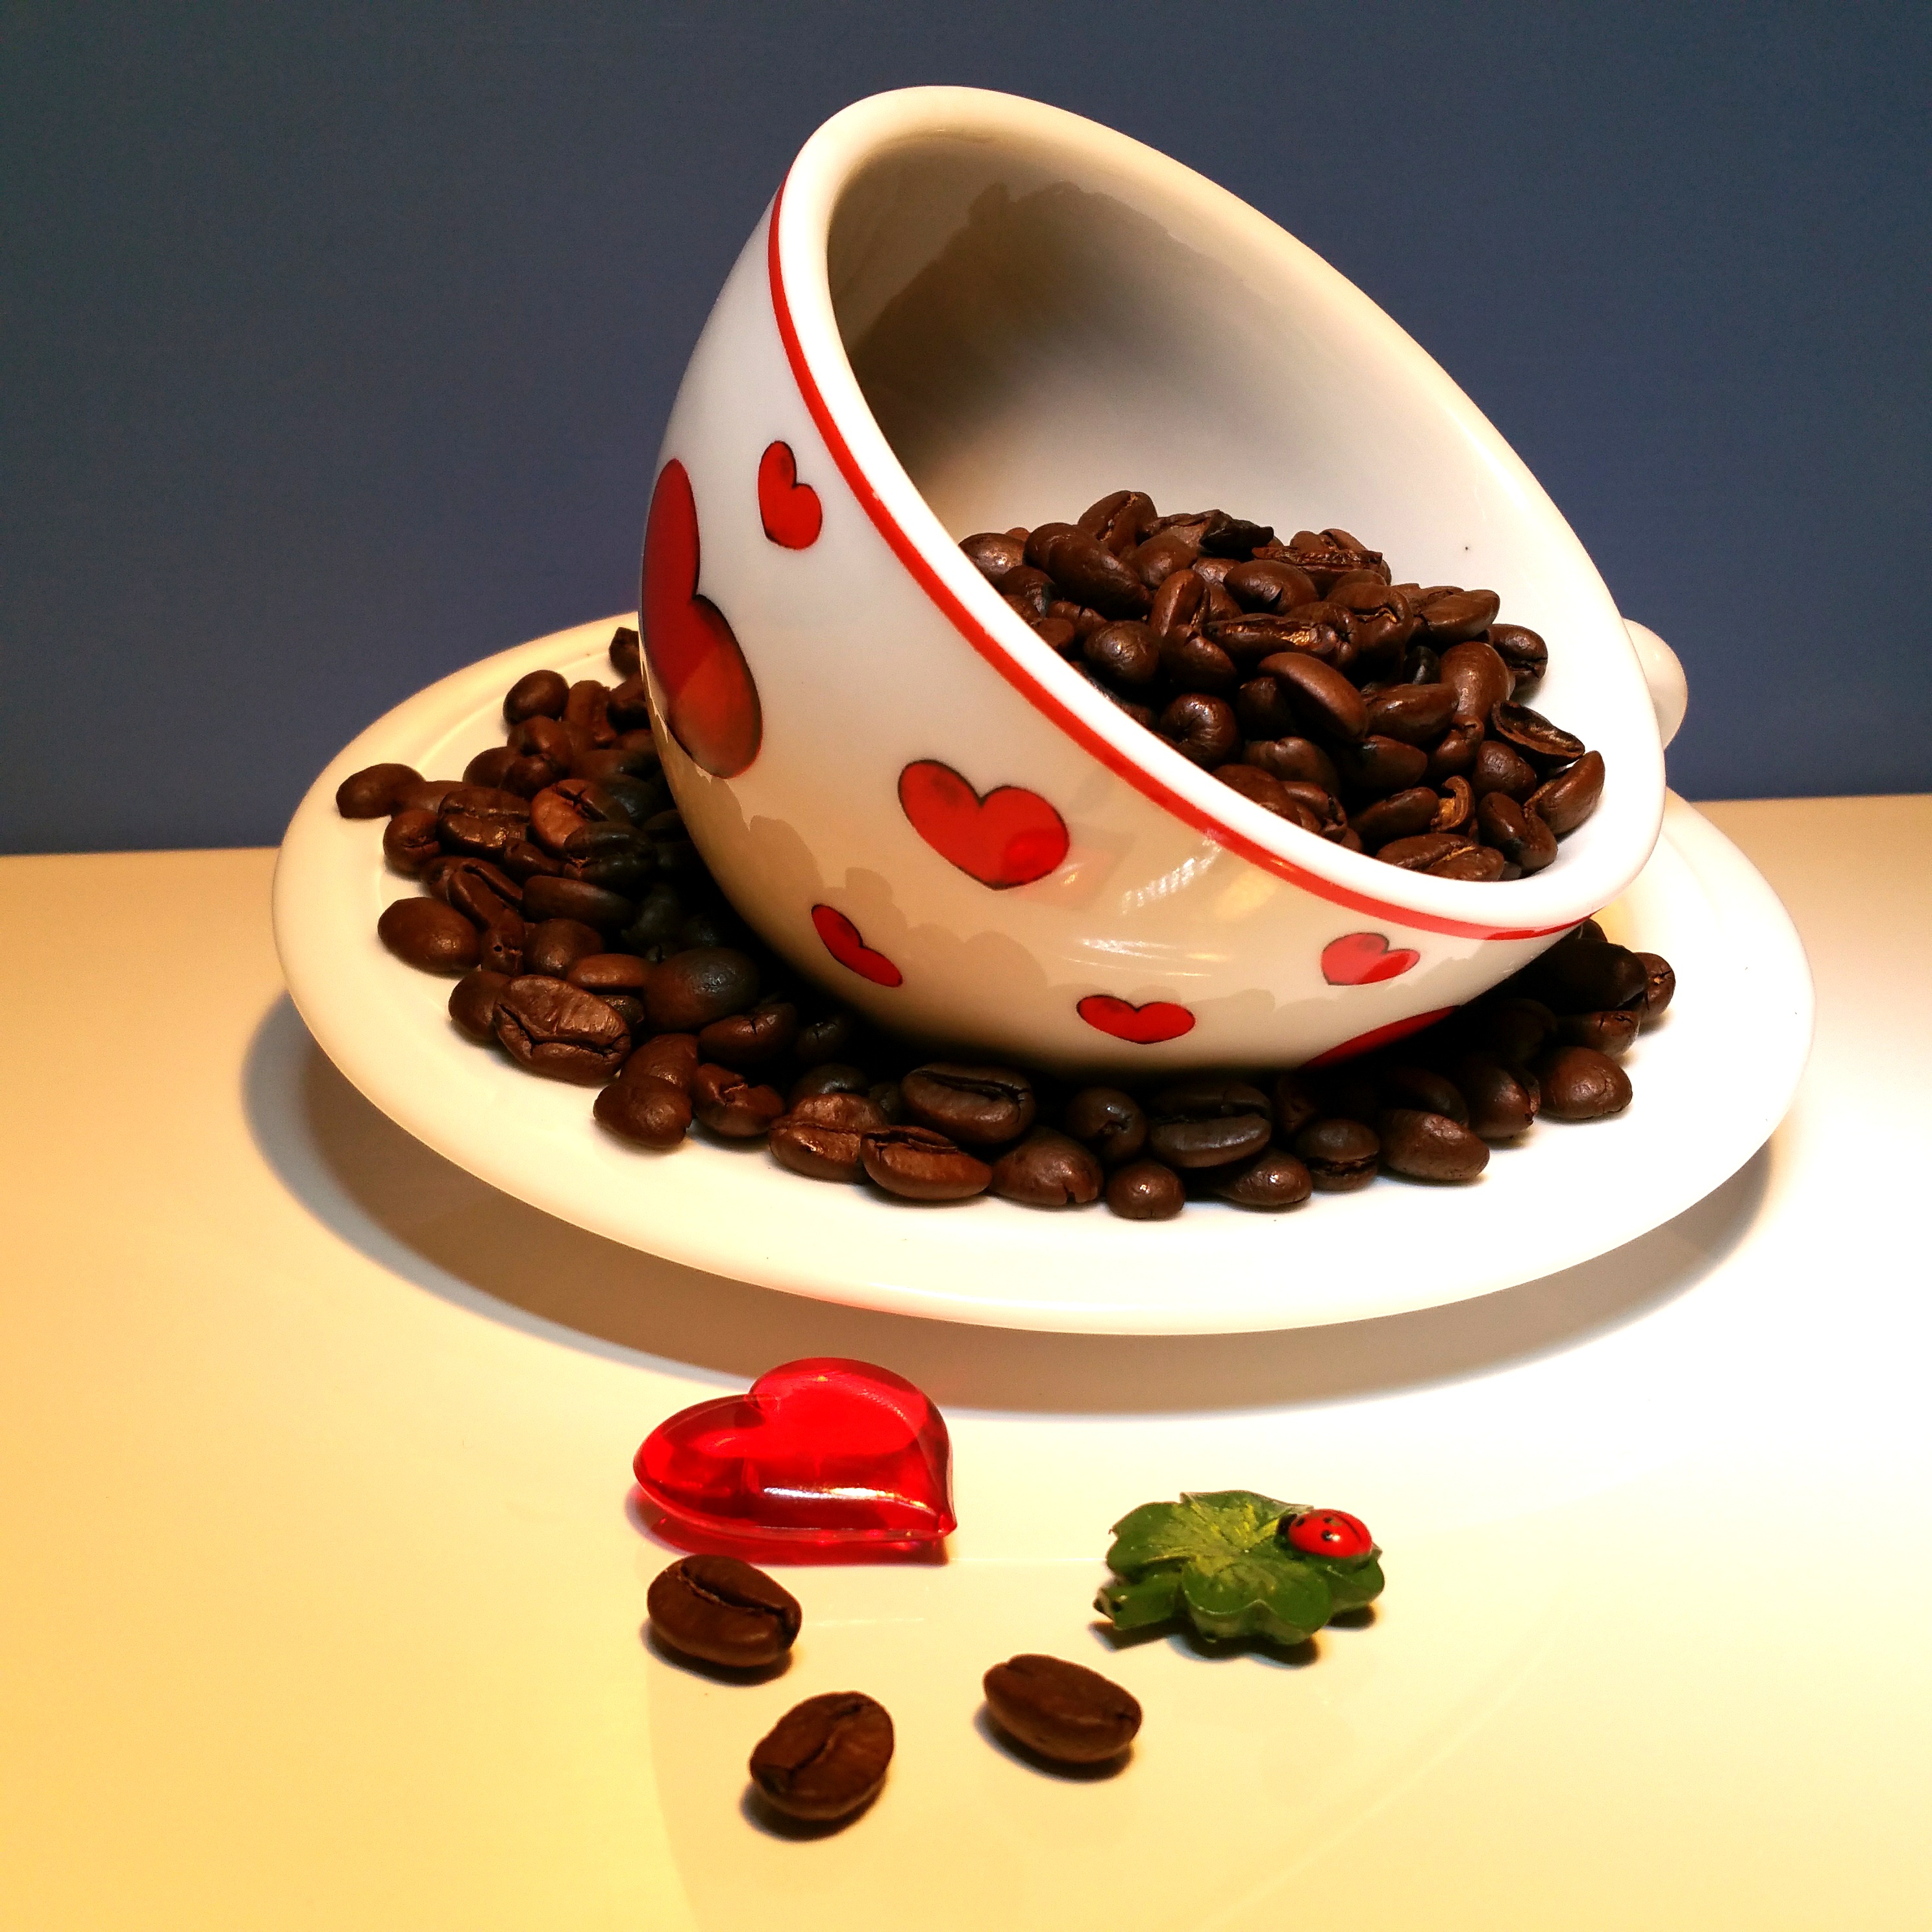
coffee, cup, love, heart, meal, food, produce, ladybug, drink, chocolate, dessert, coffee cup, flavor, valentine's day, snack food